Contarex

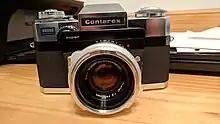
Contarex Super with "Planar" 50 mm lens; note "ZEISS West Germany" branding instead of "Zeiss Ikon", indicating this was produced after 1972

The "Contarex Super" or "S" (catalog 10.2600) succeeded the "Bullseye" with the same updated cosmetics of the "Professional". It was built from 1967 to 1972, when Zeiss Ikon ceased camera production.